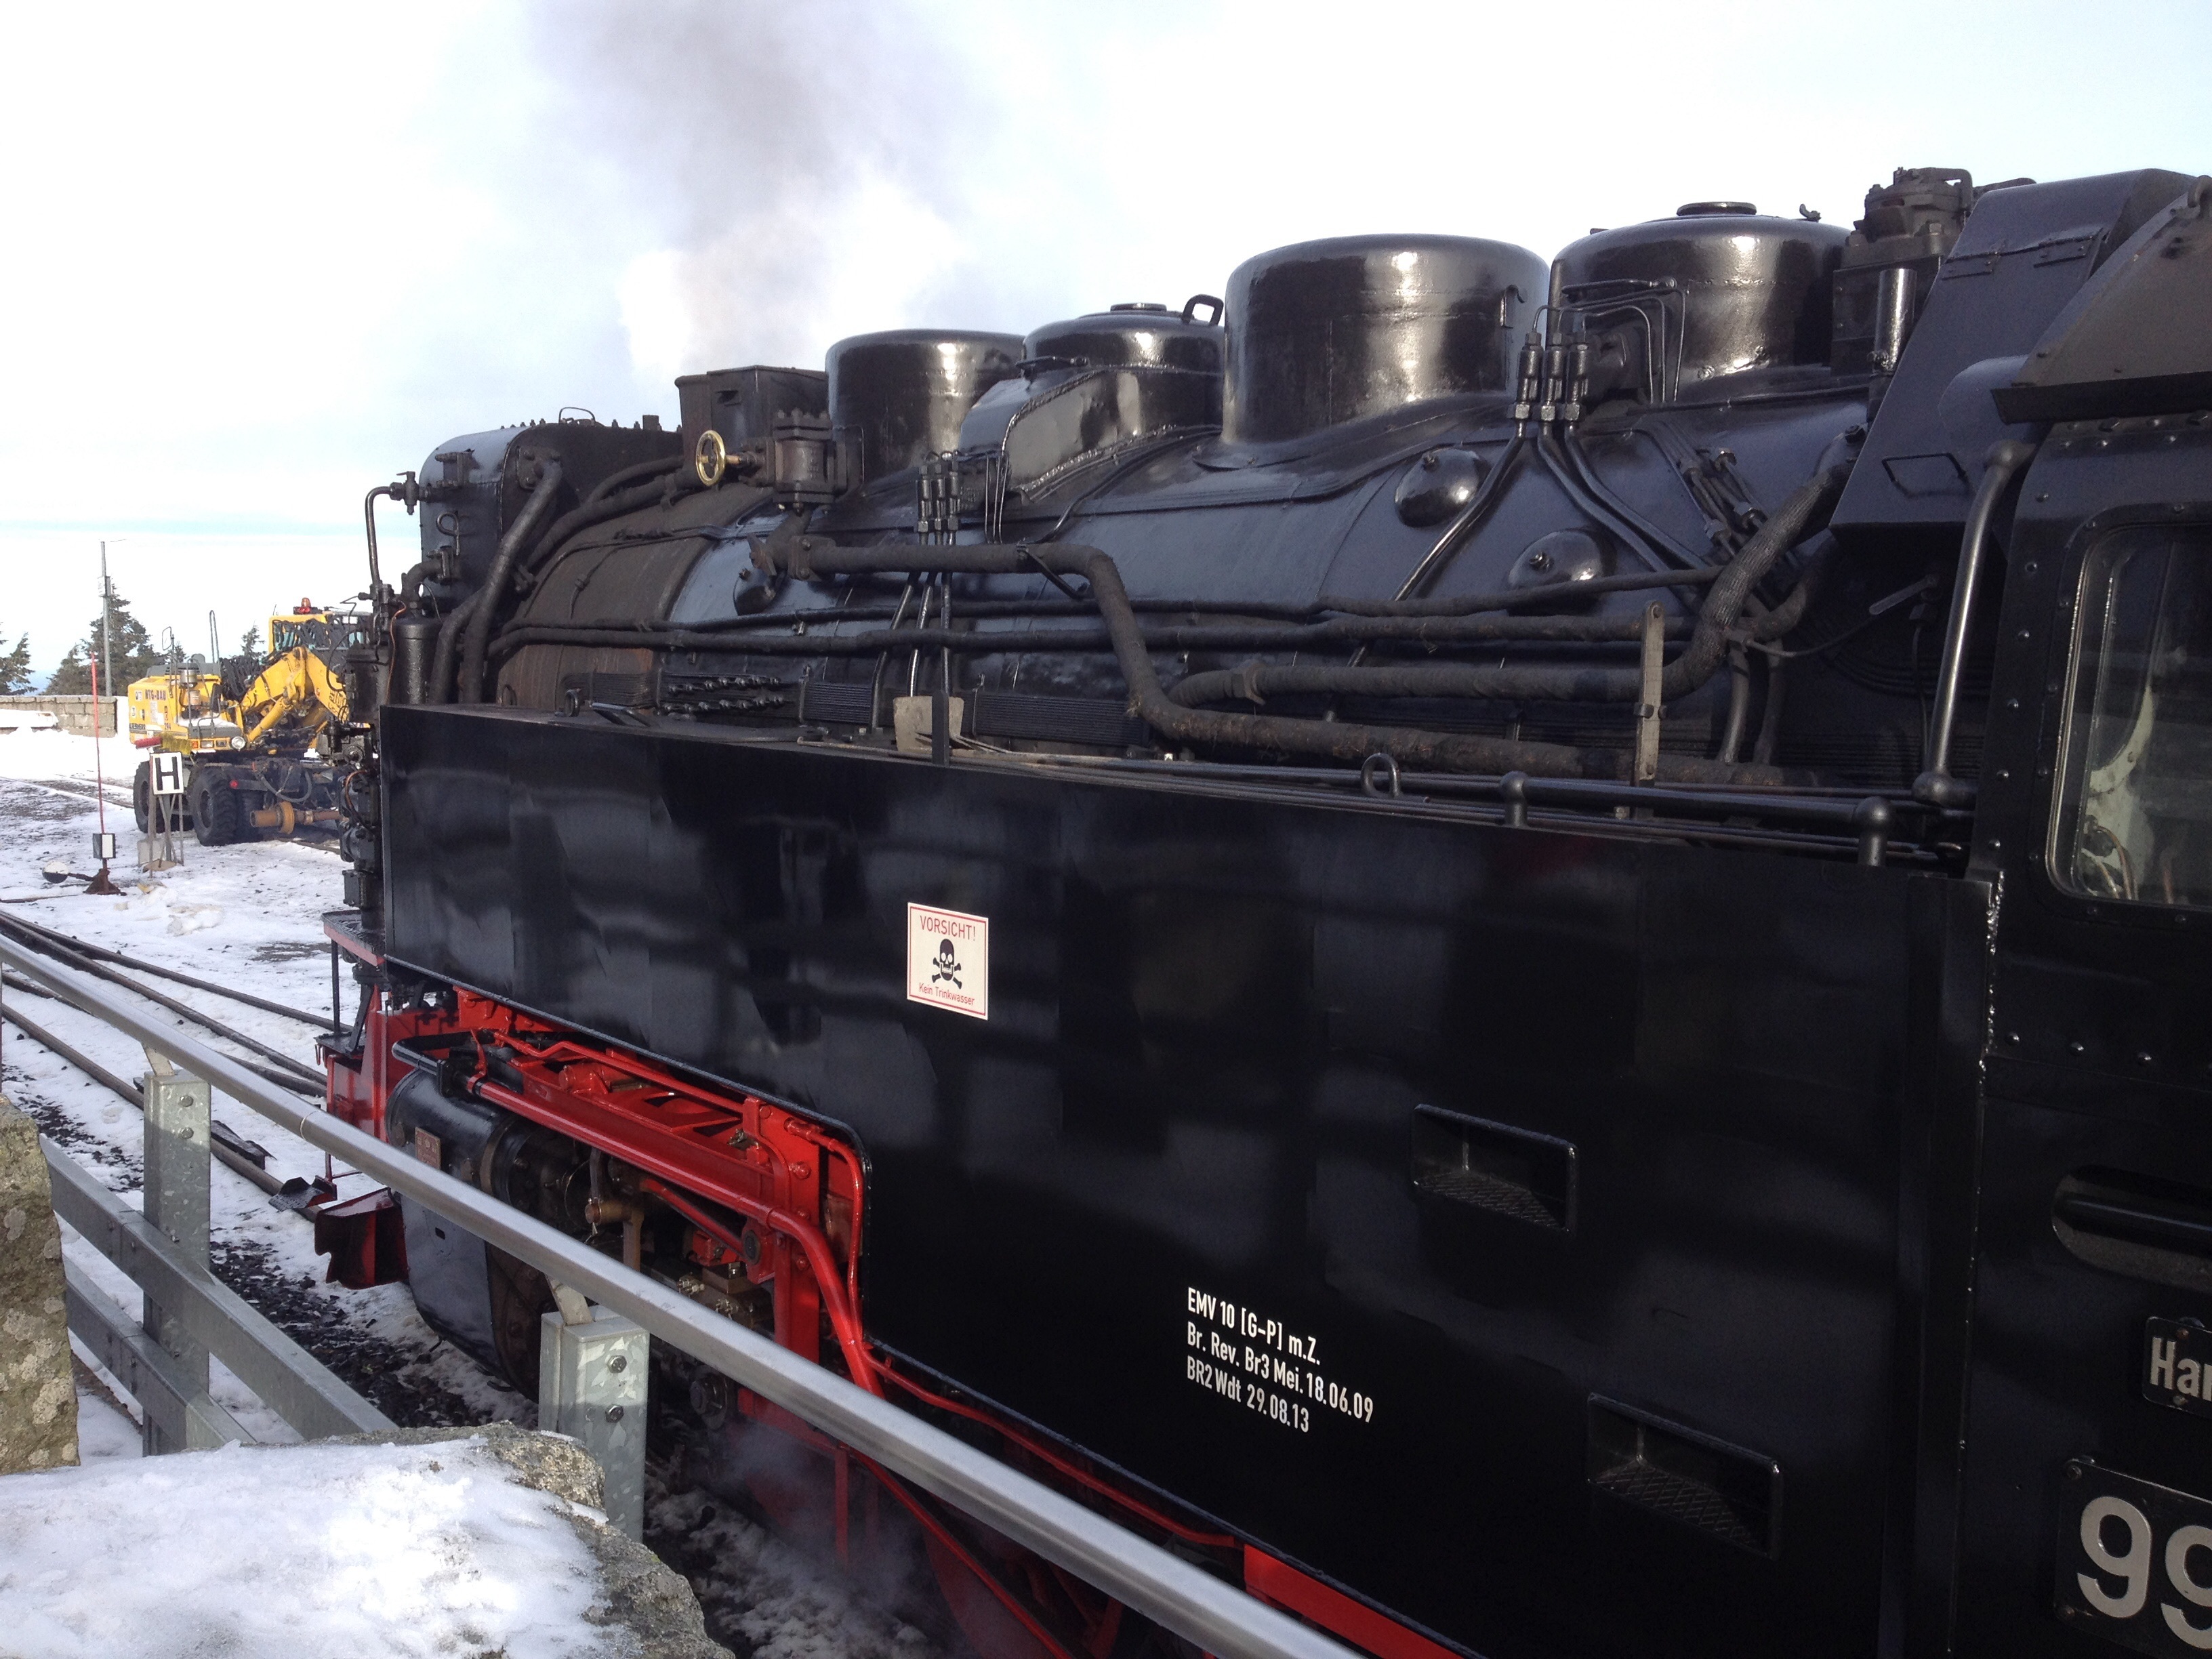
railway, train, transport, vehicle, locomotive, loco, historically, rail transport, steam locomotive, land vehicle, rolling stock, automotive engine part, railroad car